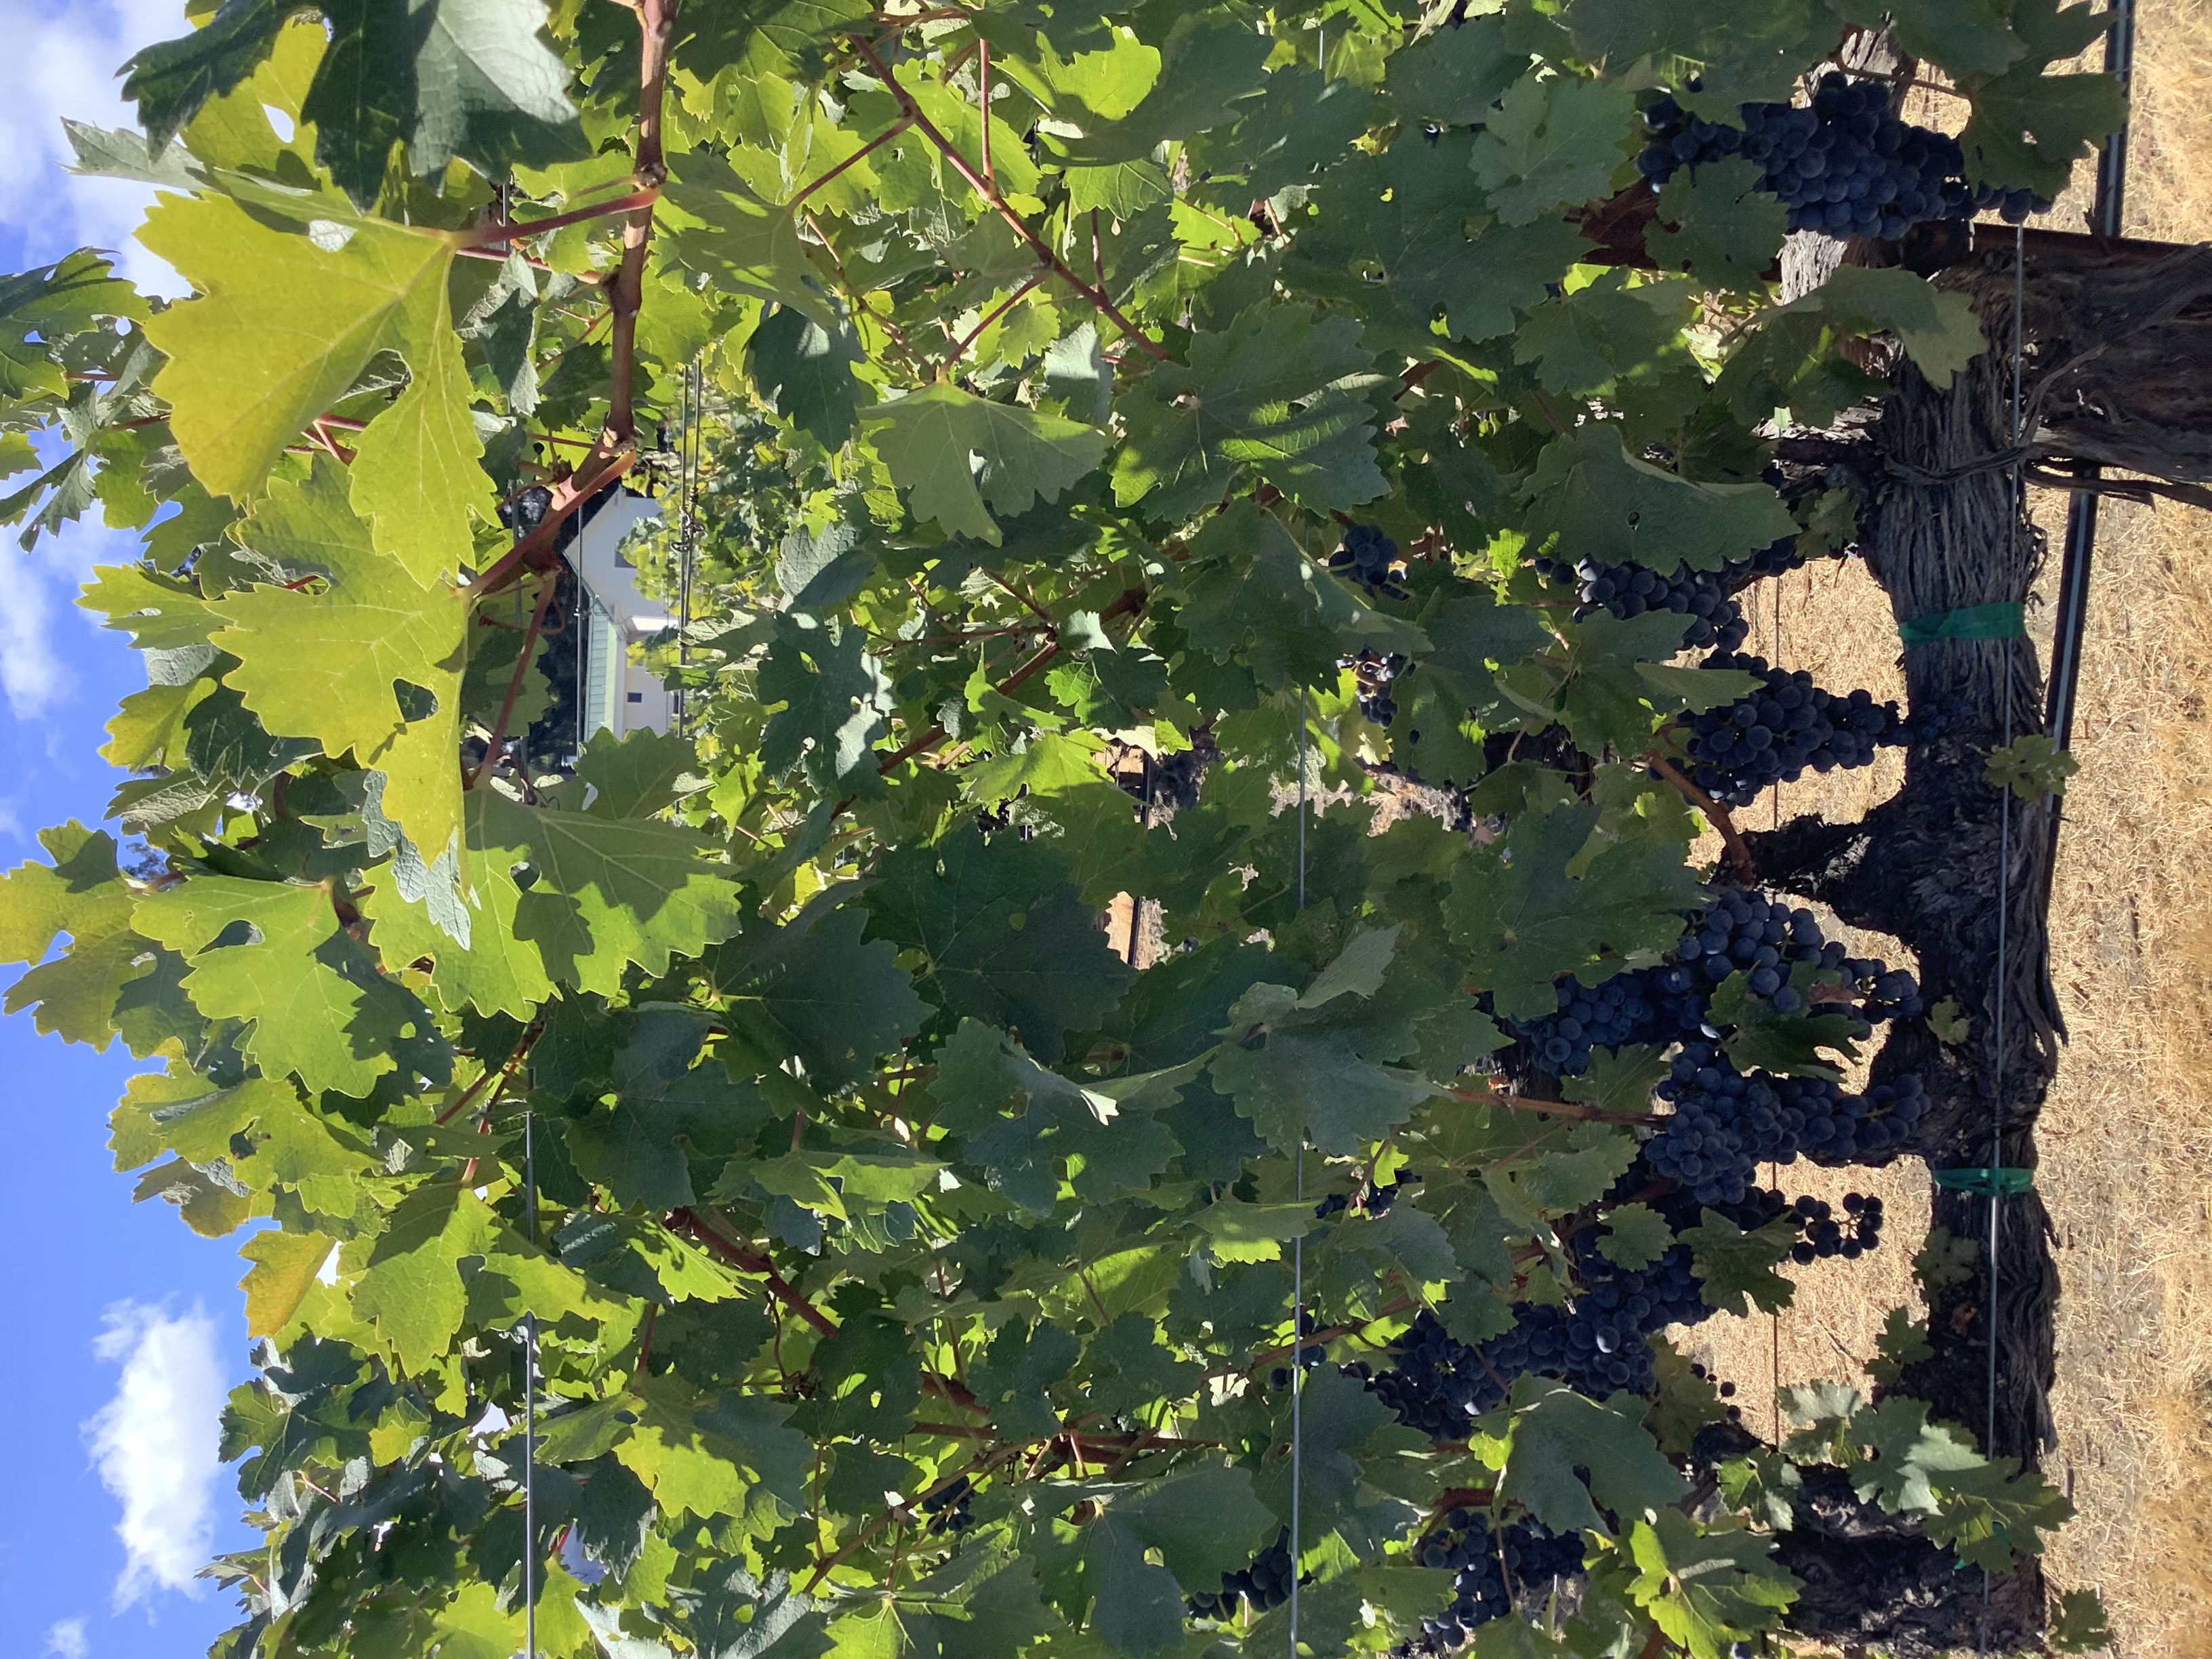
Label: No Virus